Ibrahim al-Mazini

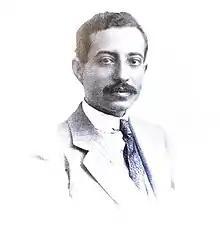

Ibrahim Abd al-Qadir al-Mazini (August 19, 1889 or 1890 – July 12 or August 10, 1949) was an Egyptian poet, novelist, journalist, and translator.